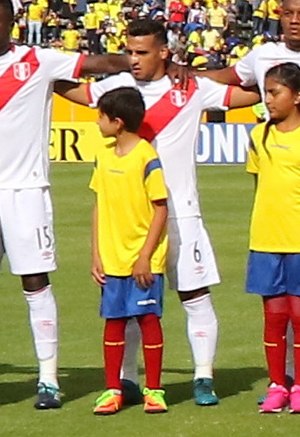
Miguel Trauco
Miguel Ángel Trauco Saavedra, er en peruviansk fodboldspiller. Han spiller for Flamengo i Brasilien.